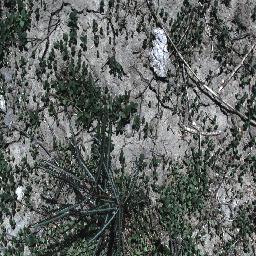
Label: parkinsonia